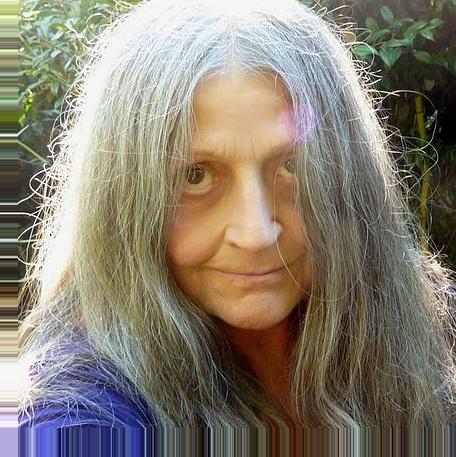
Age: 64